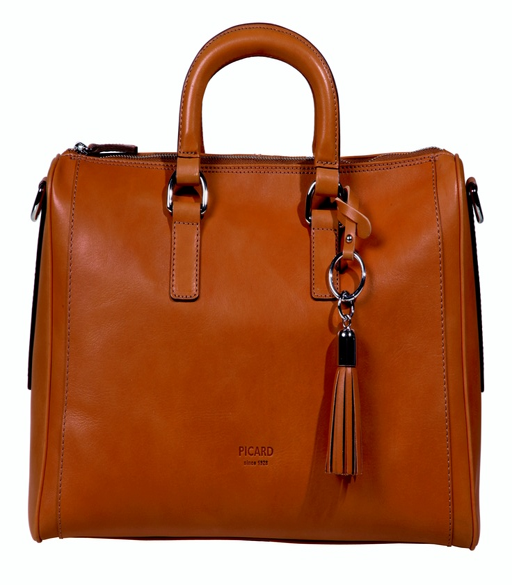
i keep my eyes on this leather bag .